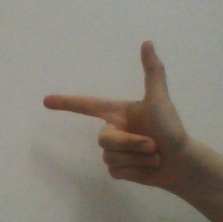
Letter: yaa